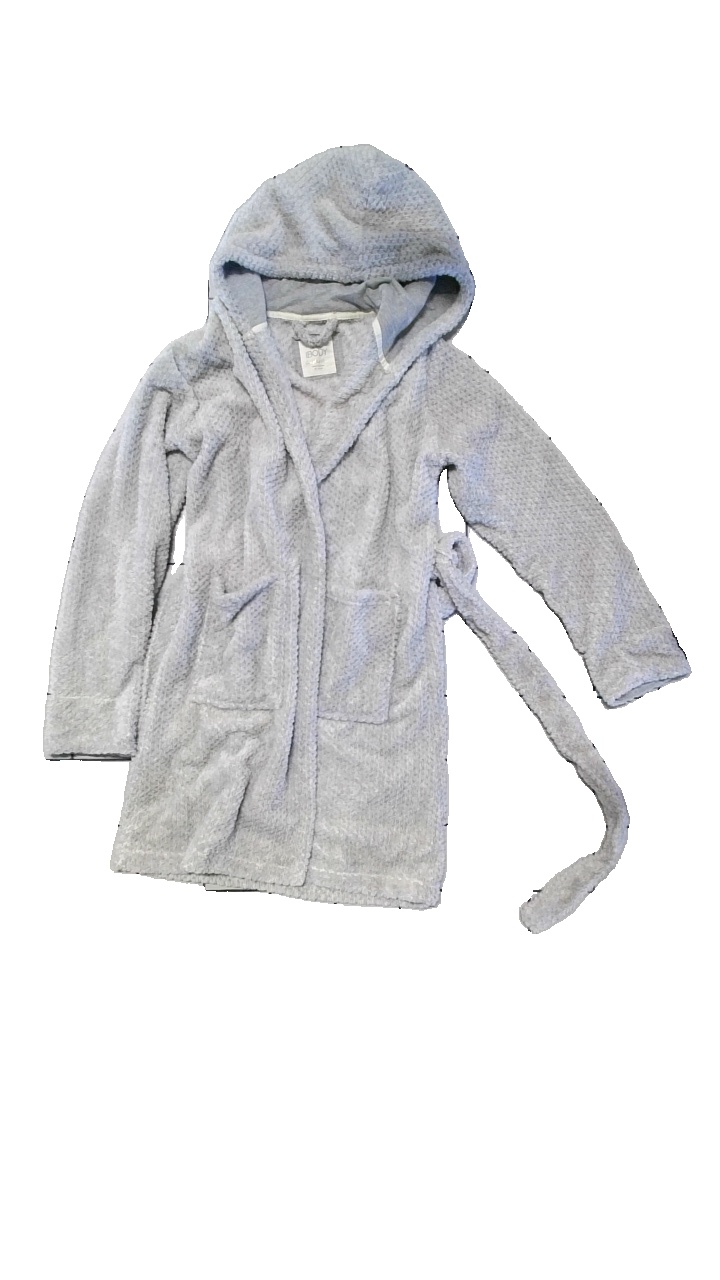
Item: Pajamas (Ladies)
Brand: Body
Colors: Grey
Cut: Regular
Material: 100% polyester
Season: All
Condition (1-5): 4
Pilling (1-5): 4
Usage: Reuse
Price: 50-100